Chuck Martin (basketball)

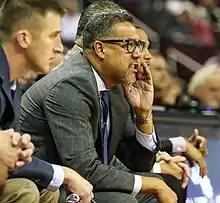
Martin in November 2019

José Luis "Chuck" Martín is a Puerto Rican college basketball coach who is an assistant coach at the University of Arkansas. Martin was head coach at Marist College from 2008 to 2013.